The New New Thing

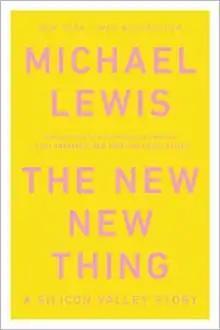
Paperback edition

The New New Thing: A Silicon Valley Story is a book by Michael M. Lewis published in 1999 by W. W. Norton & Company.